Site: brandenburg
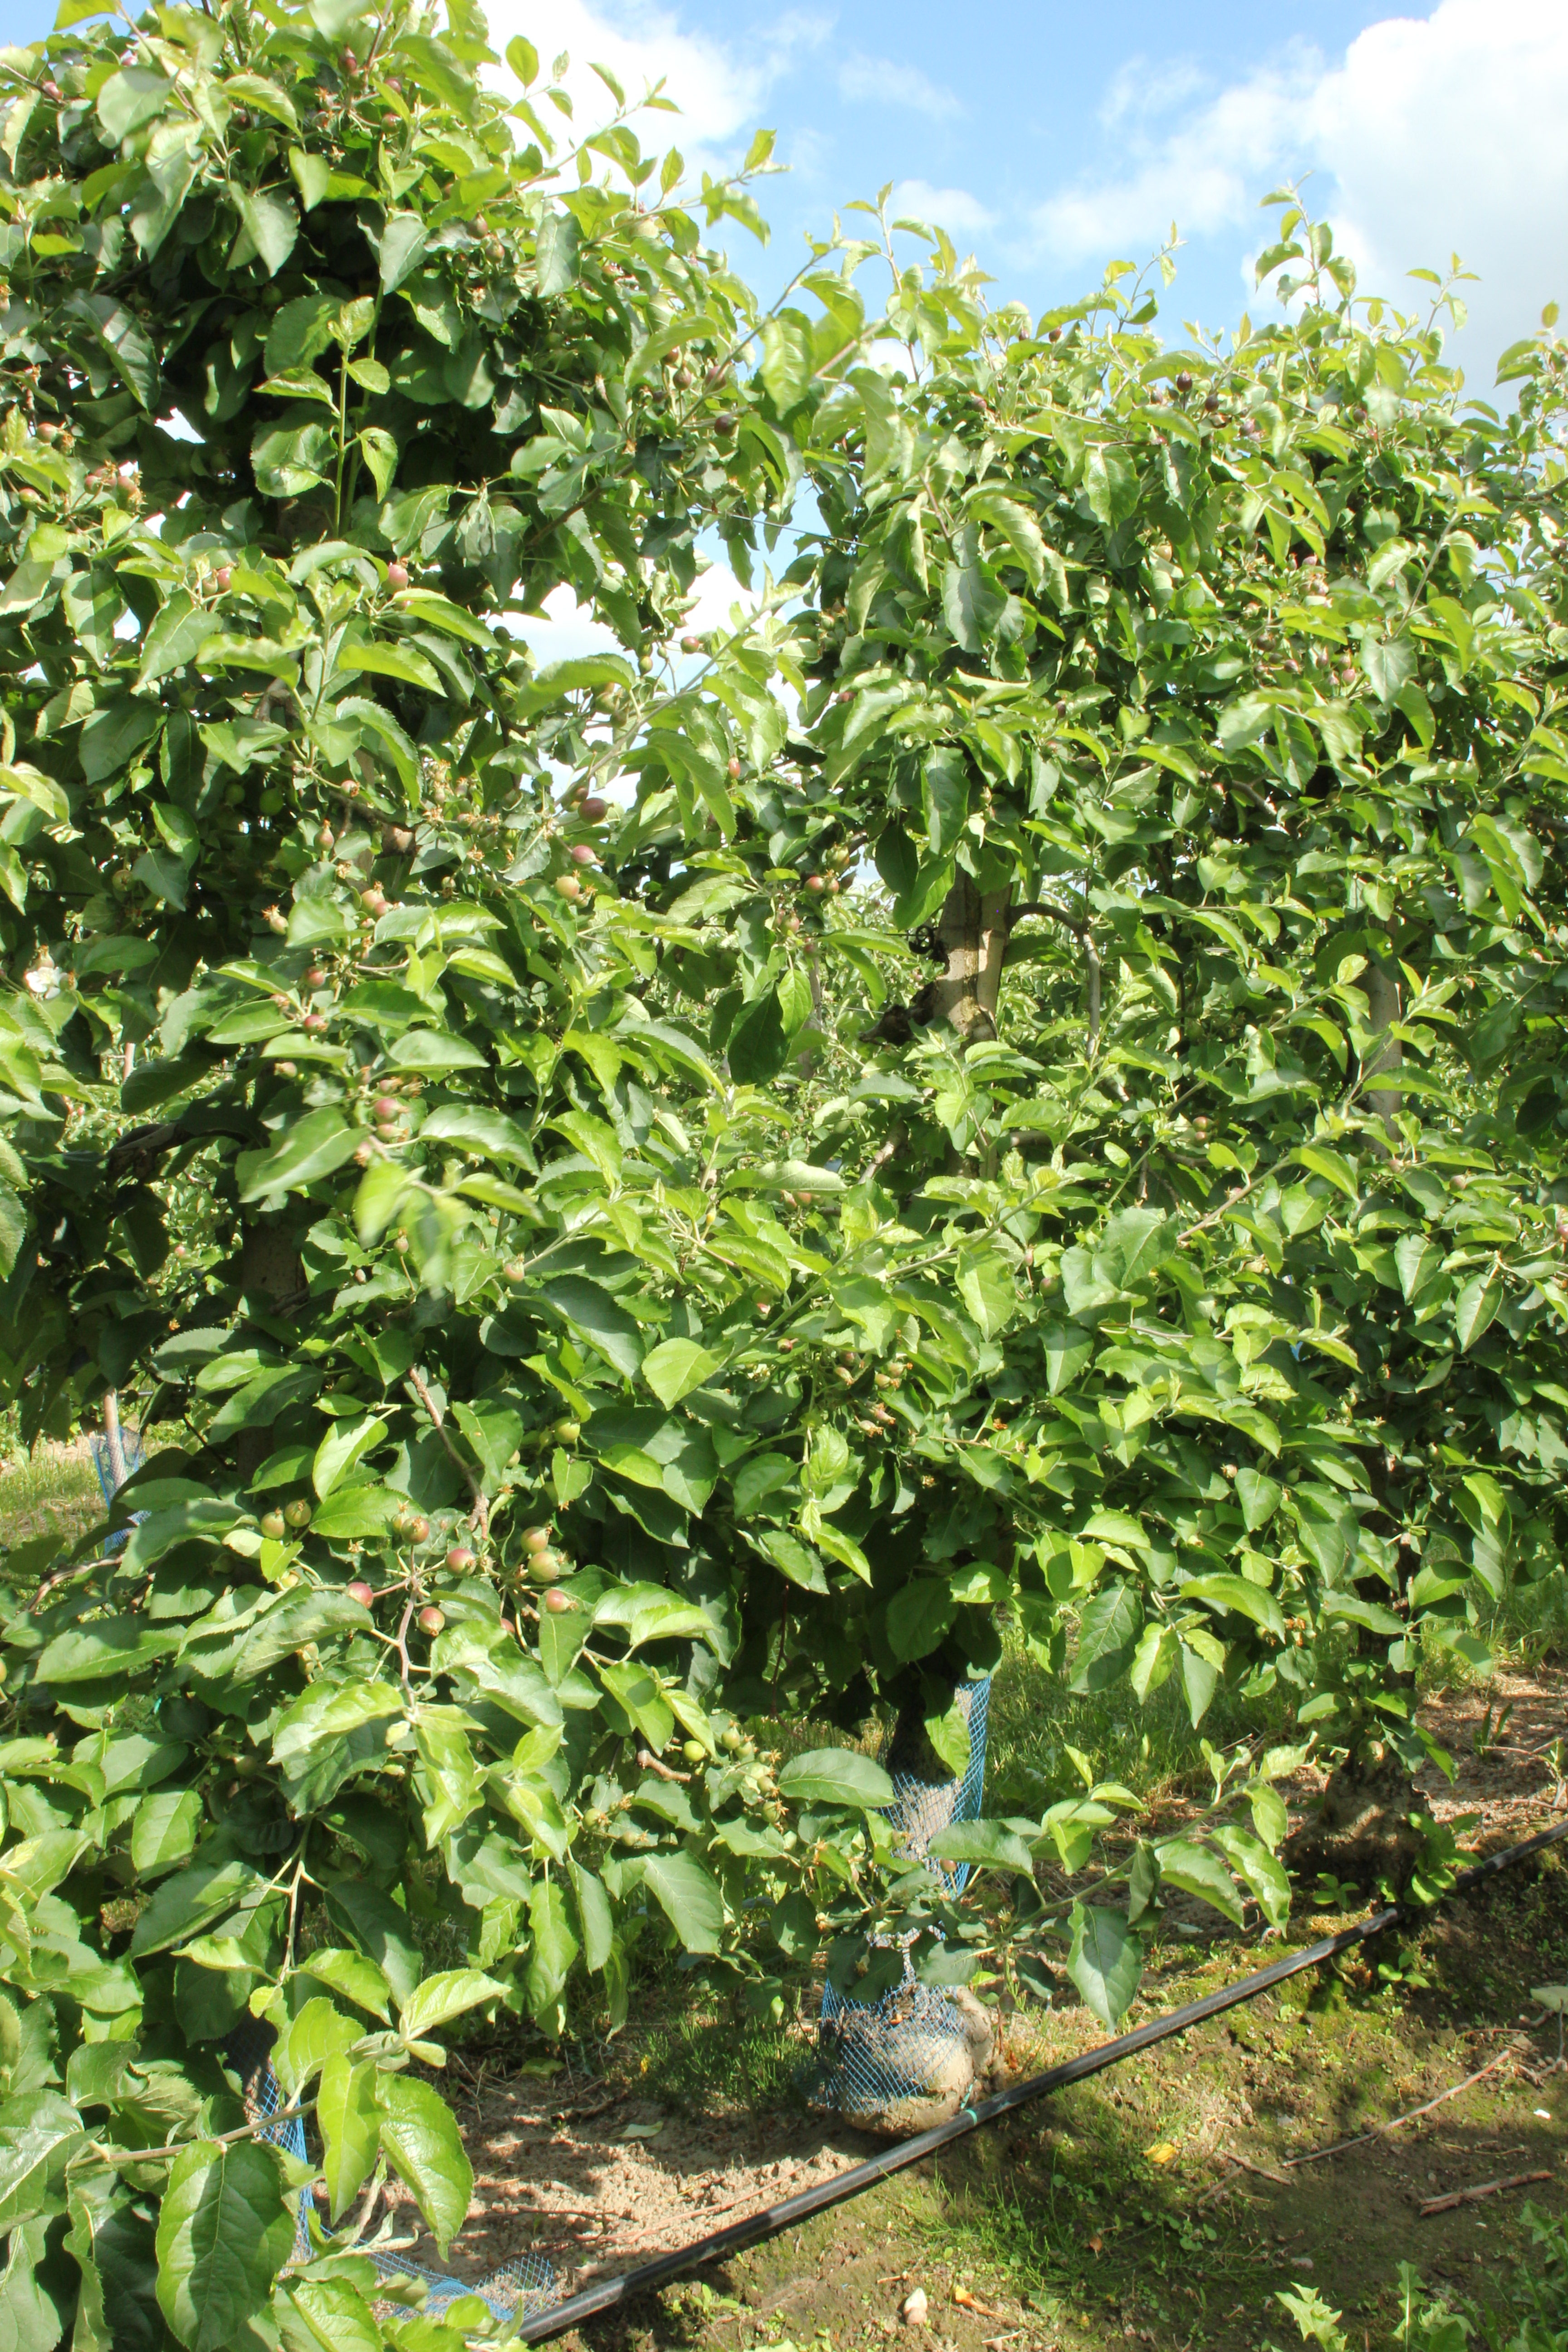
Growth stage (BBCH 72): Development of fruit